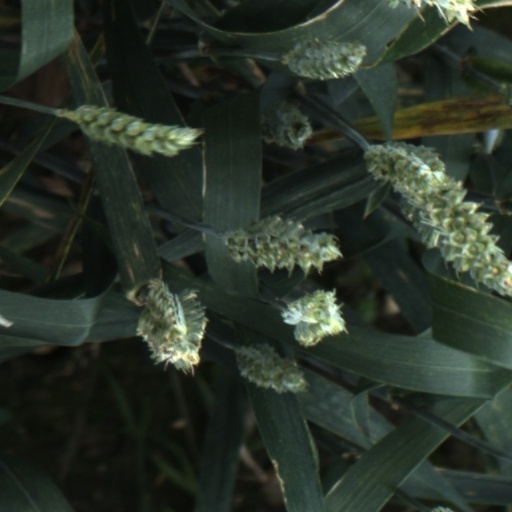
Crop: wheat